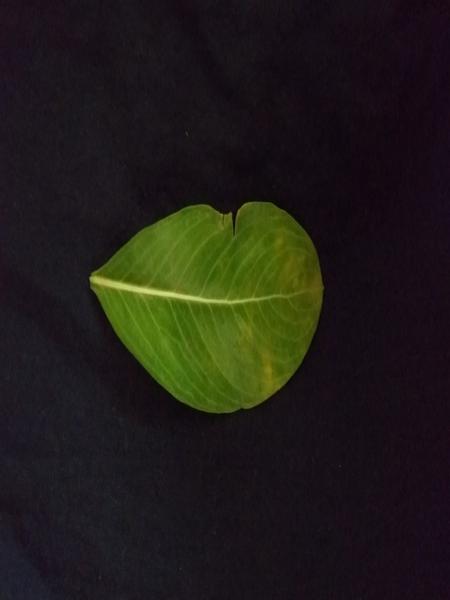
Plant: Catharanthus